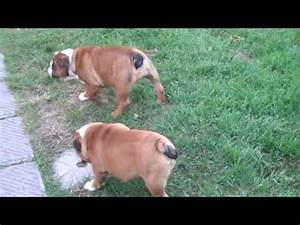
Label: cane